Housing at Georgetown University

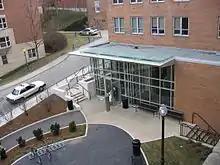
New entry to New South created in 2004, located at

New South Hall is a first-year student dorm. It opened in 1959, and its name is due to its placement as the southernmost building on the main campus at the time of its completion. The building was renovated in 2004.